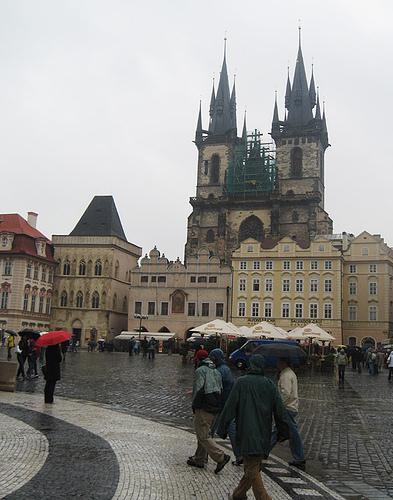
Weather: rain or strom